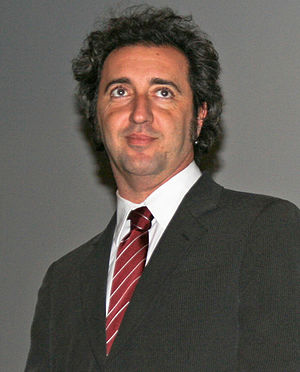
Oscaruddelingen 2014 / Priser
Paolo Sorrentino, Bedste udenlandske film
Oscaruddelingen 2014 var den 86. udgave af oscaruddelingen og fandt sted 2. marts 2014 i Dolby Theatre i Hollywood. Ellen DeGeneres var vært for anden gang.